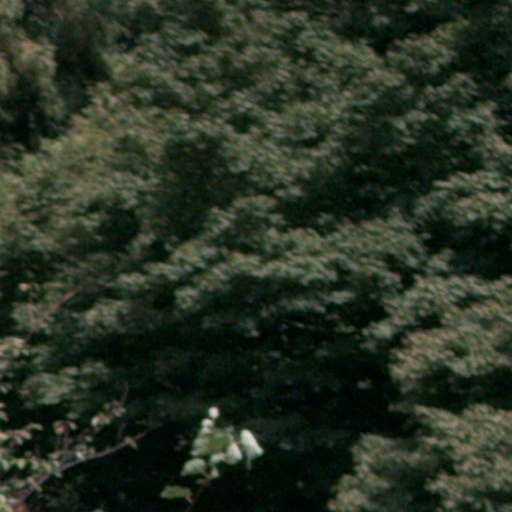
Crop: cassava